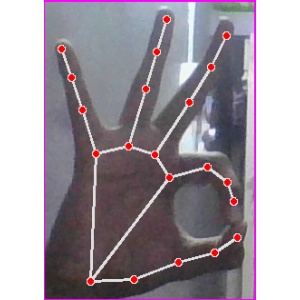
अक्षर: ण